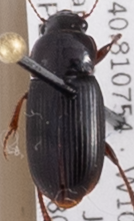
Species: Harpalus desertus
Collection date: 2018-04-12
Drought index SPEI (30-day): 0.25
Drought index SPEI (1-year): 0.662
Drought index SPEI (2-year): -0.142